Describe the emotion expressed in this image:  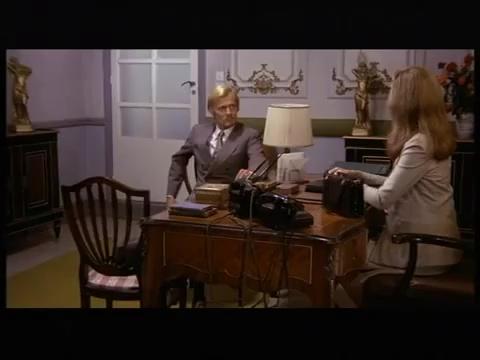
This person displays Suffering, valence and arousal with low intensity.